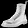
Label: Ankle boot